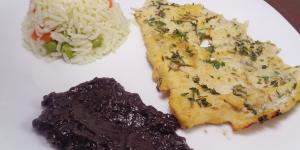
pechuga de pollo a las finas hierbas al horno